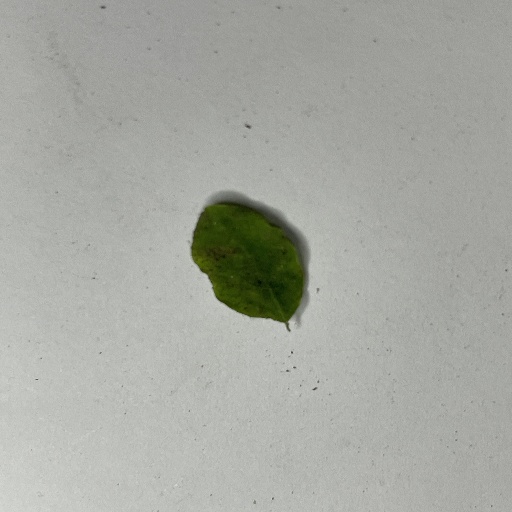
Species: Sojina
Leaf condition: Bacterial Spot